Shahadat Hossain (actor)

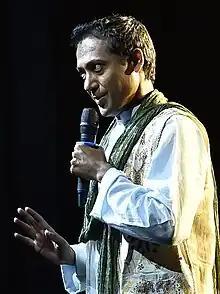
Hossain presenting a cultural program in 2021

Md. Shahadat Hossain (born 9 November 1976) is a Bangladeshi actor and radio personality who acted in stage, television and films. He won National Film Award 2017 in Best Supporting Actor category for "Gohin Baluchor".